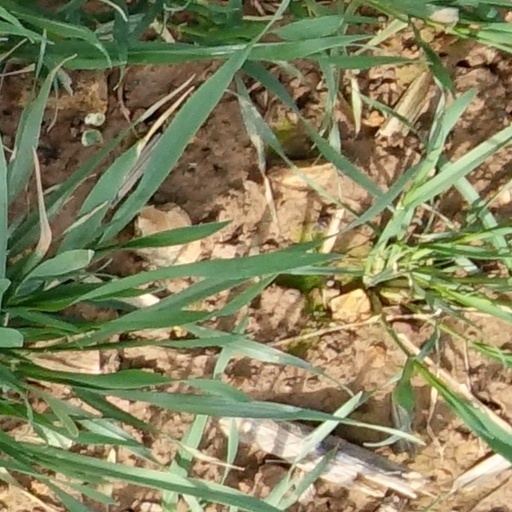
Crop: wheat